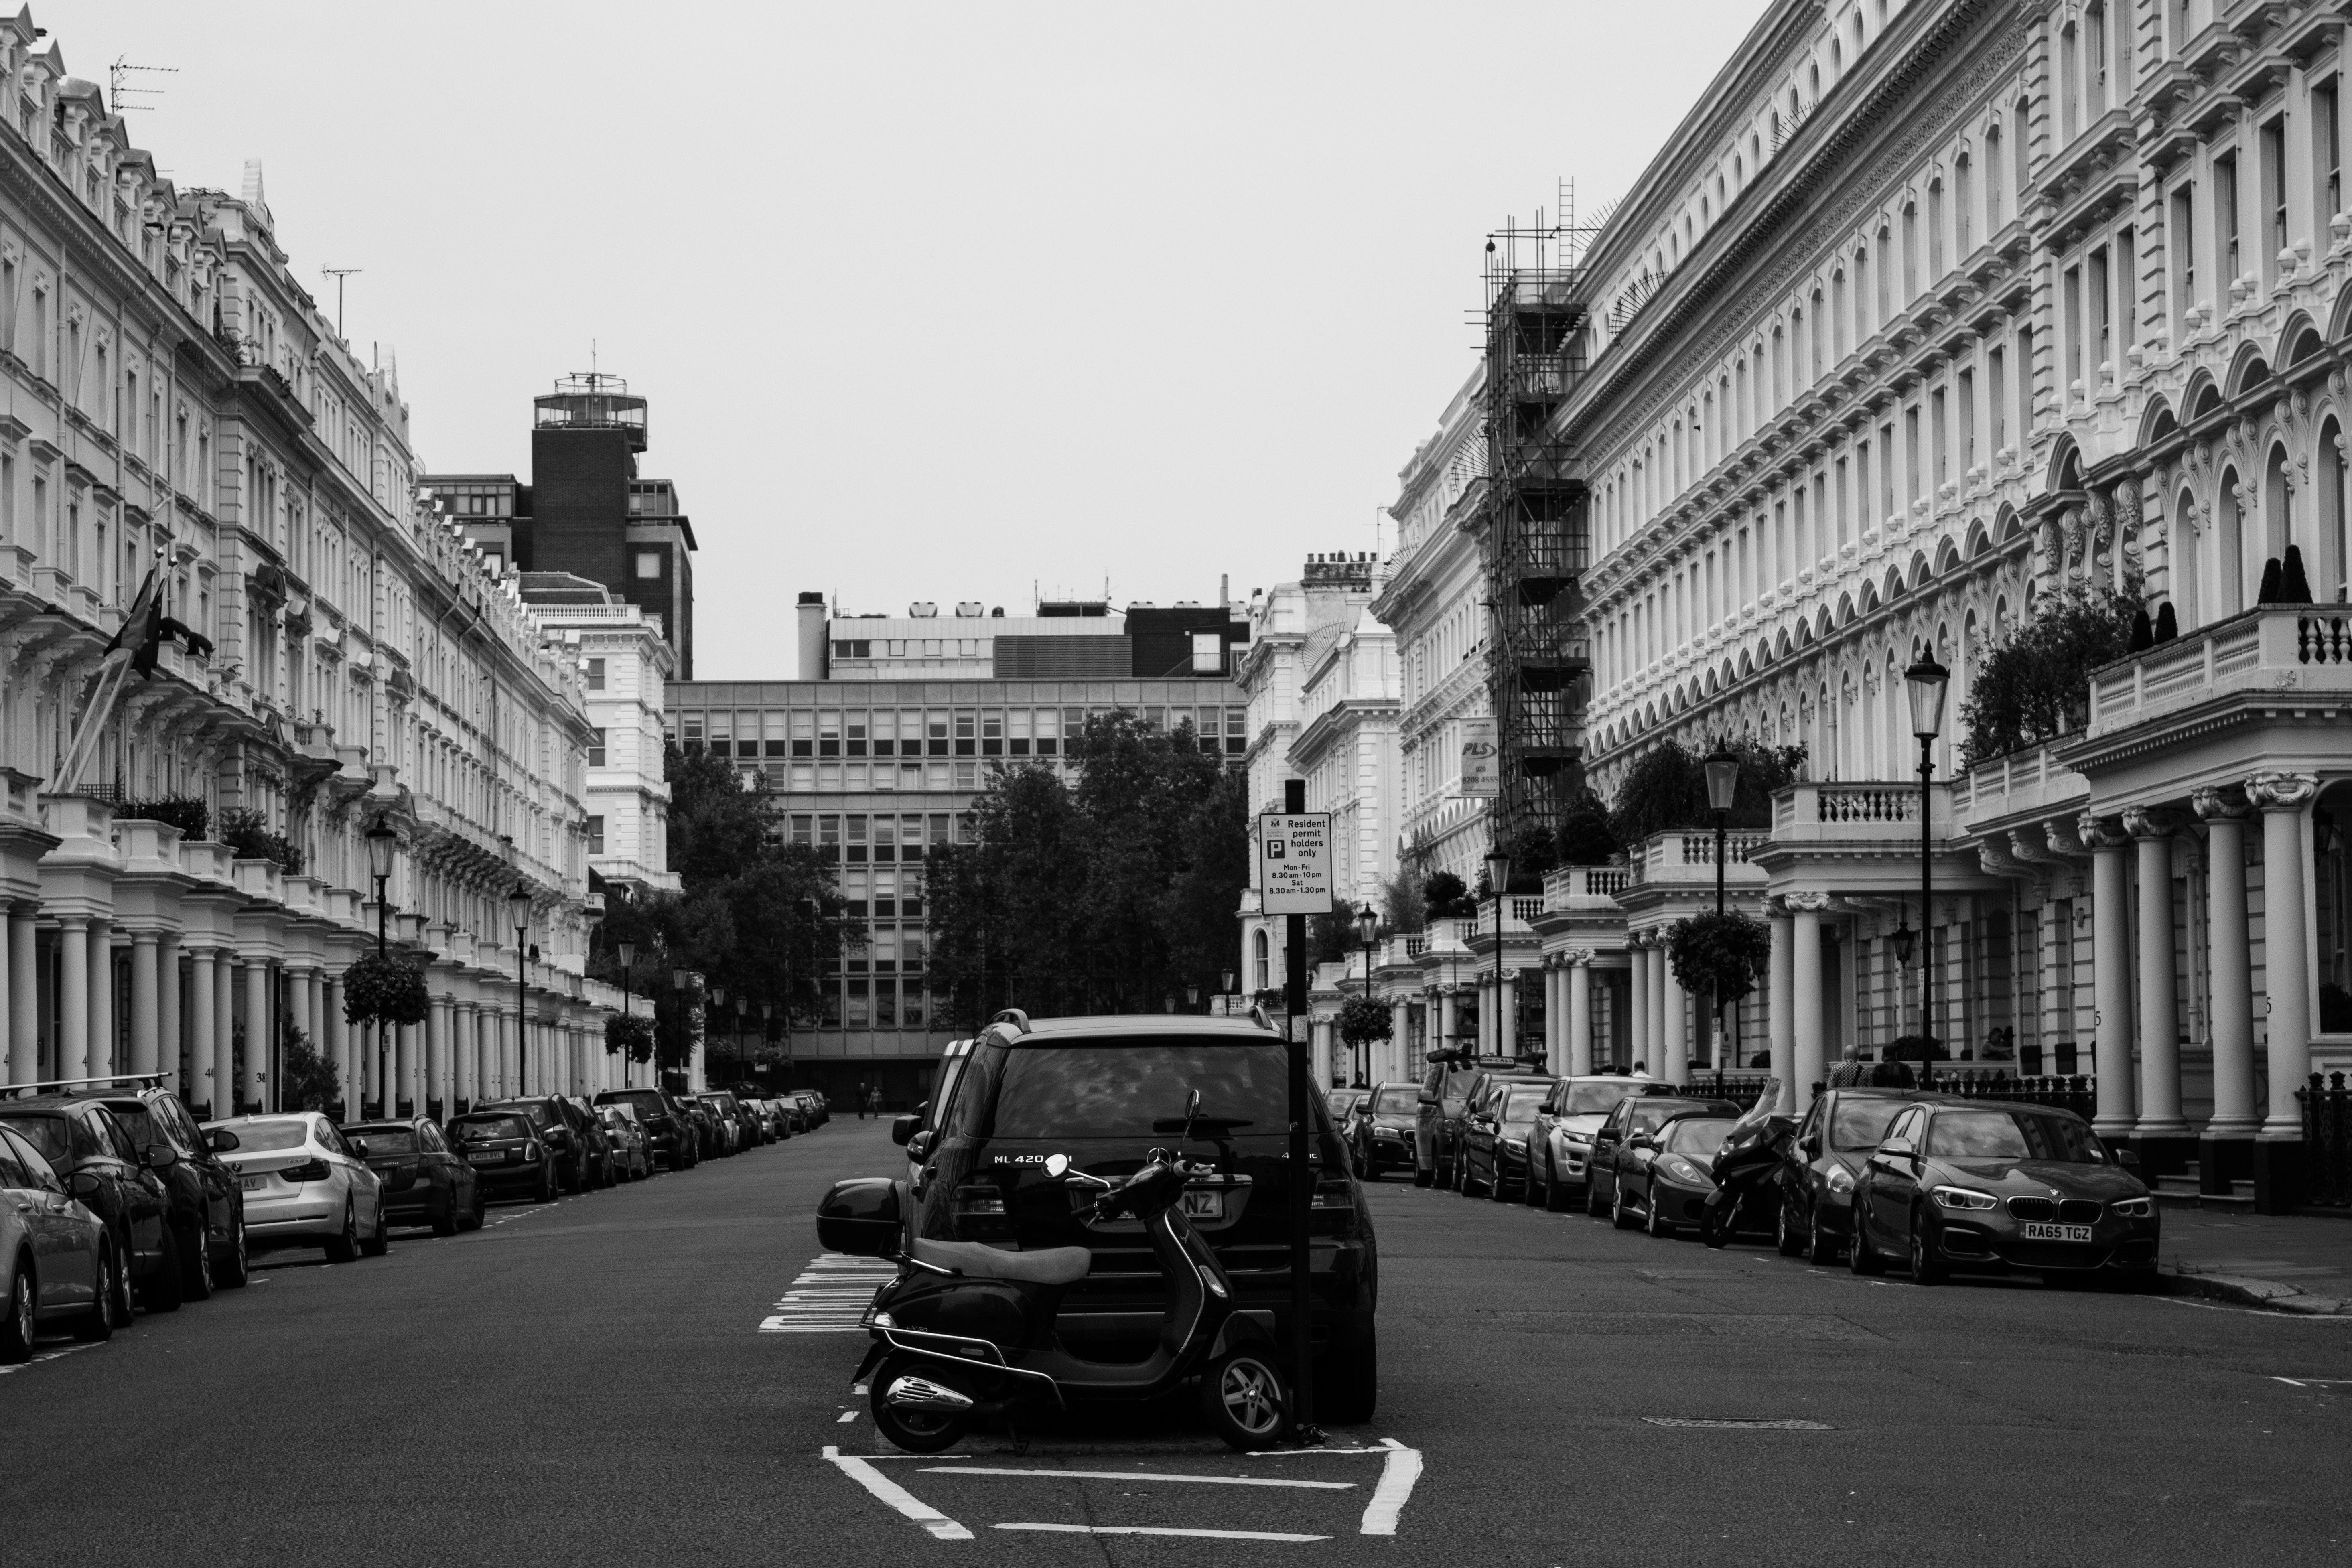
black and white, architecture, road, street, town, city, cityscape, downtown, monochrome, lane, infrastructure, metropolis, neighbourhood, urban area, monochrome photography, residential area, human settlement, nonbuilding structure